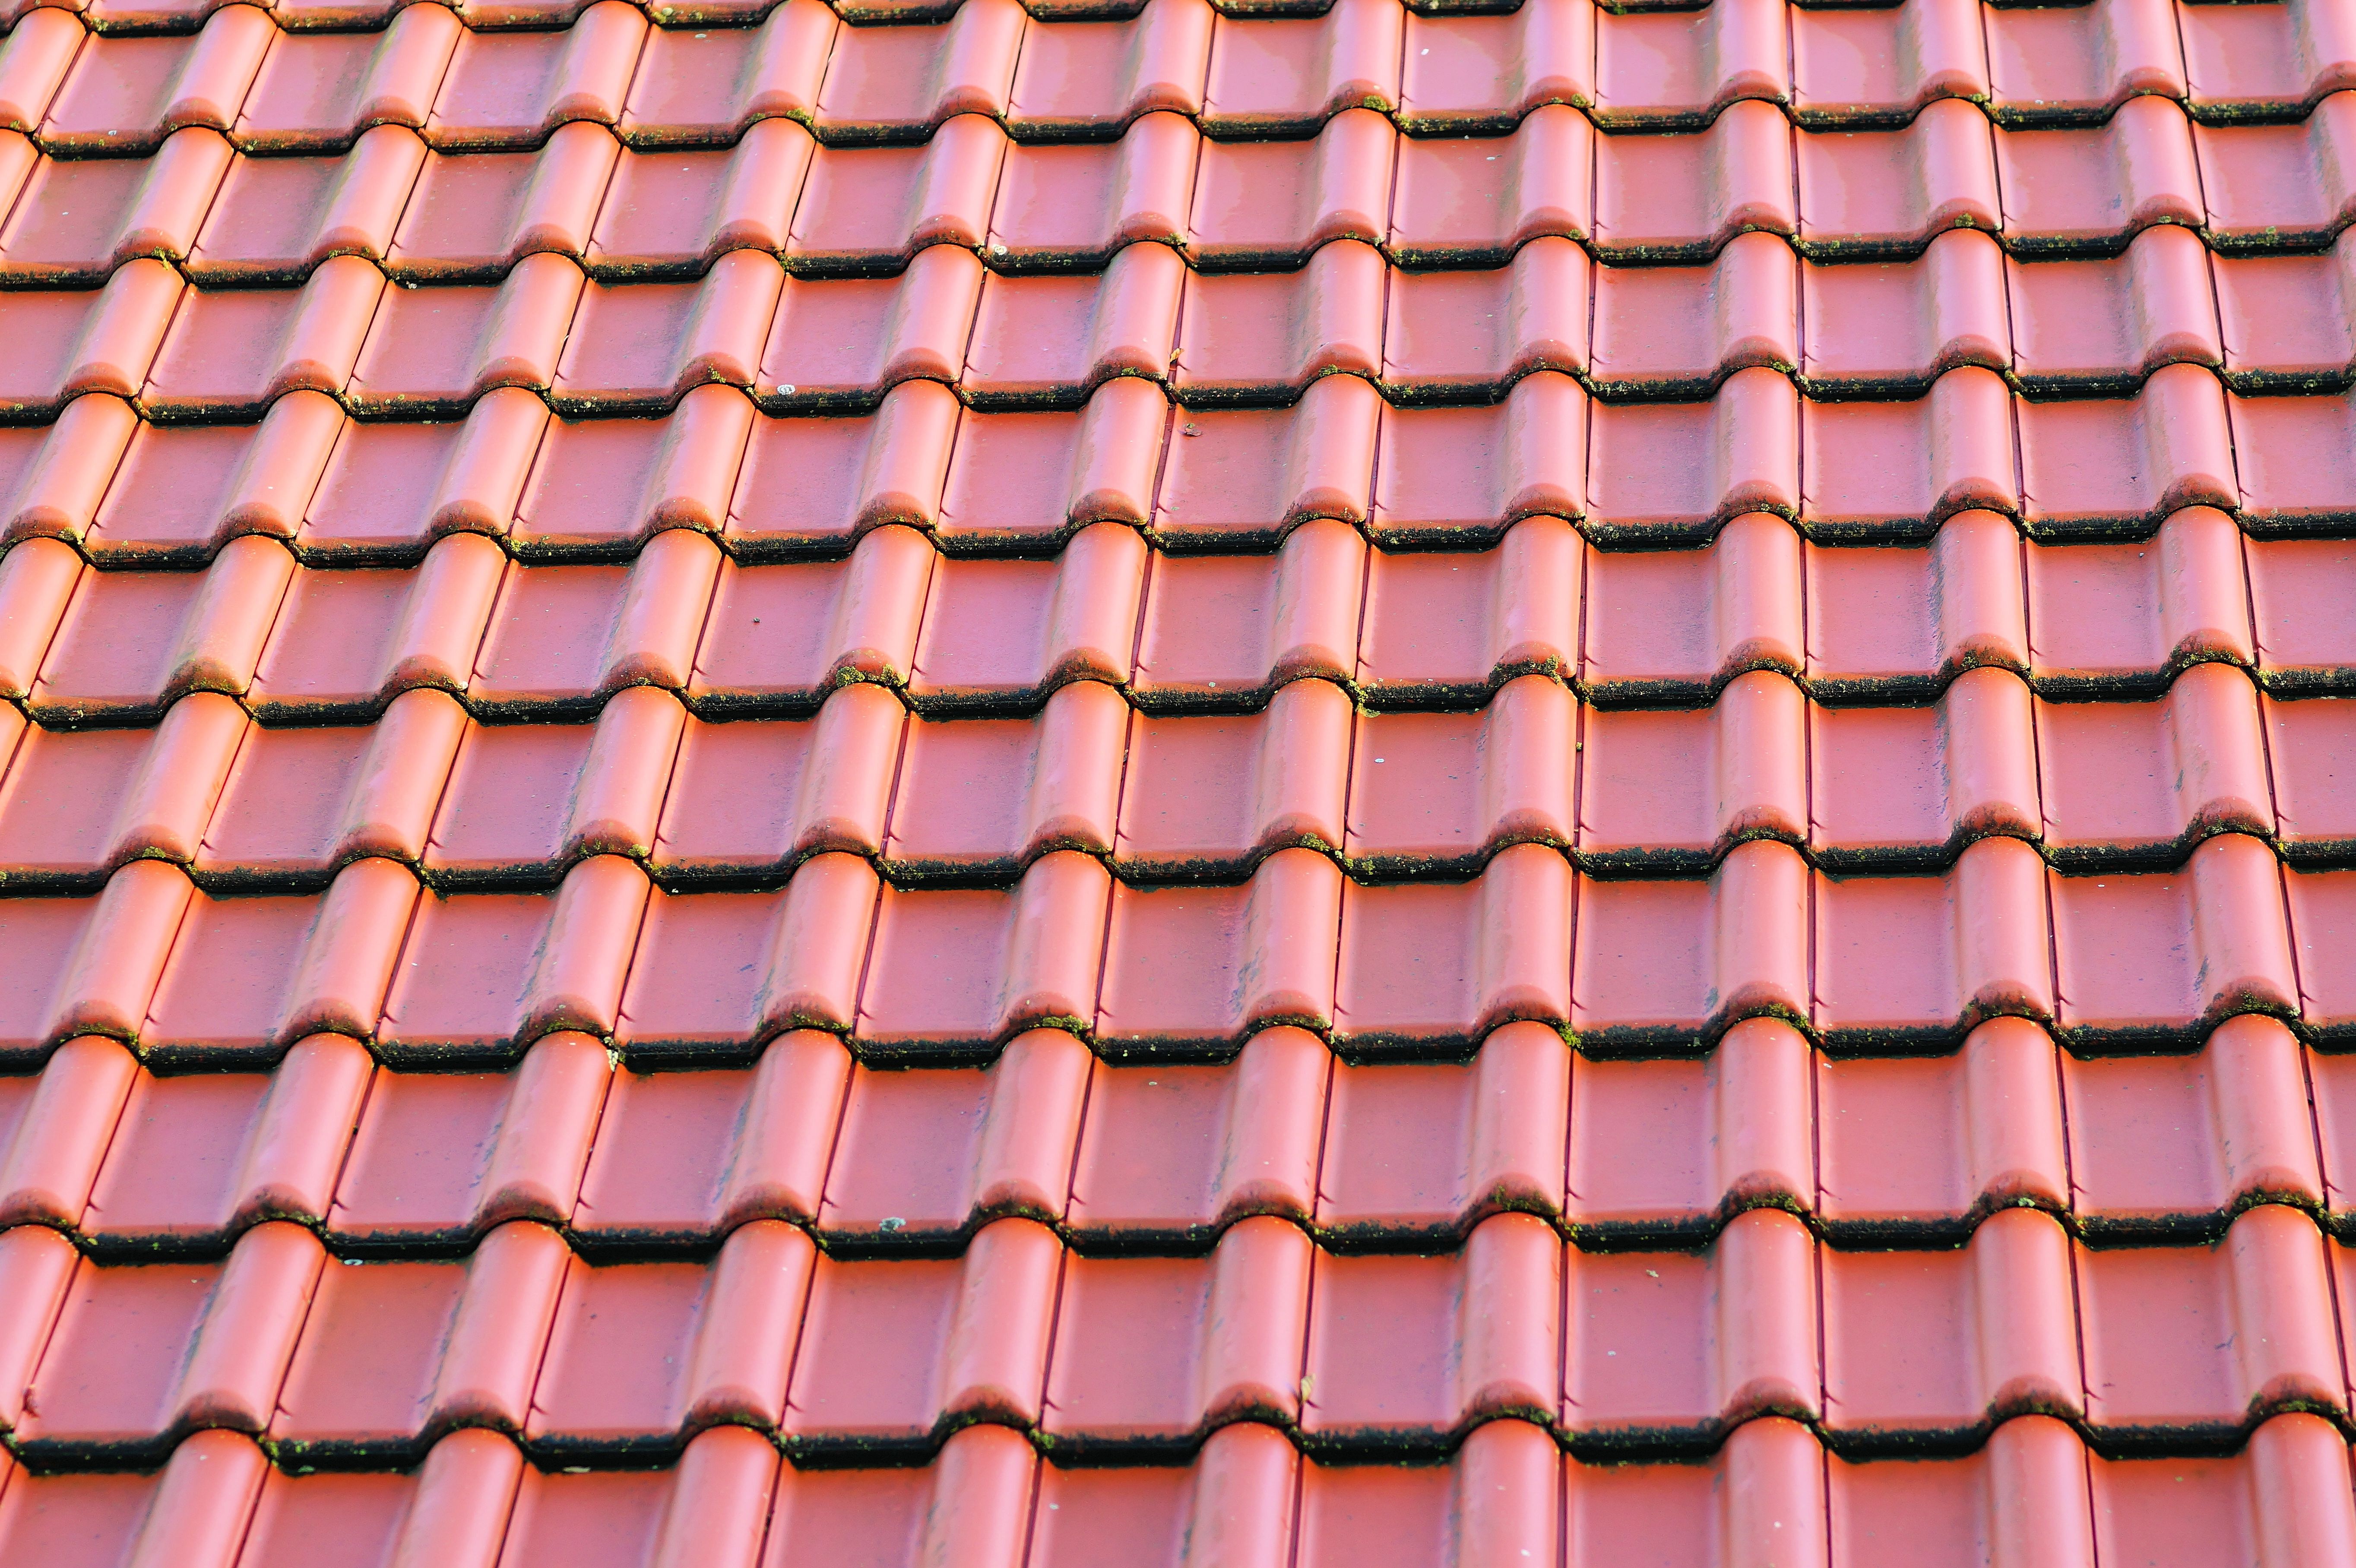
architecture, floor, roof, home, pattern, line, red, color, tile, brick, material, circle, roofing, design, new, shape, gable, flooring, residential development